Kellie Crawford

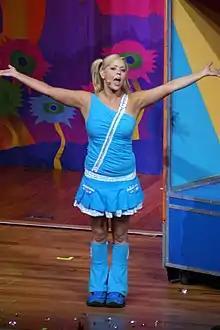
Crawford performing in 2006

Kellie Lynn Crawford (née Hoggart; born 1 May 1974), is an Australian singer, actress and children's performer. Crawford was an original member of the Australian children's musical group Hi-5 from 1998 to 2008 and was also a member of pop group Teen Queens. She left Hi-5 in December 2008 after ten years with the group.